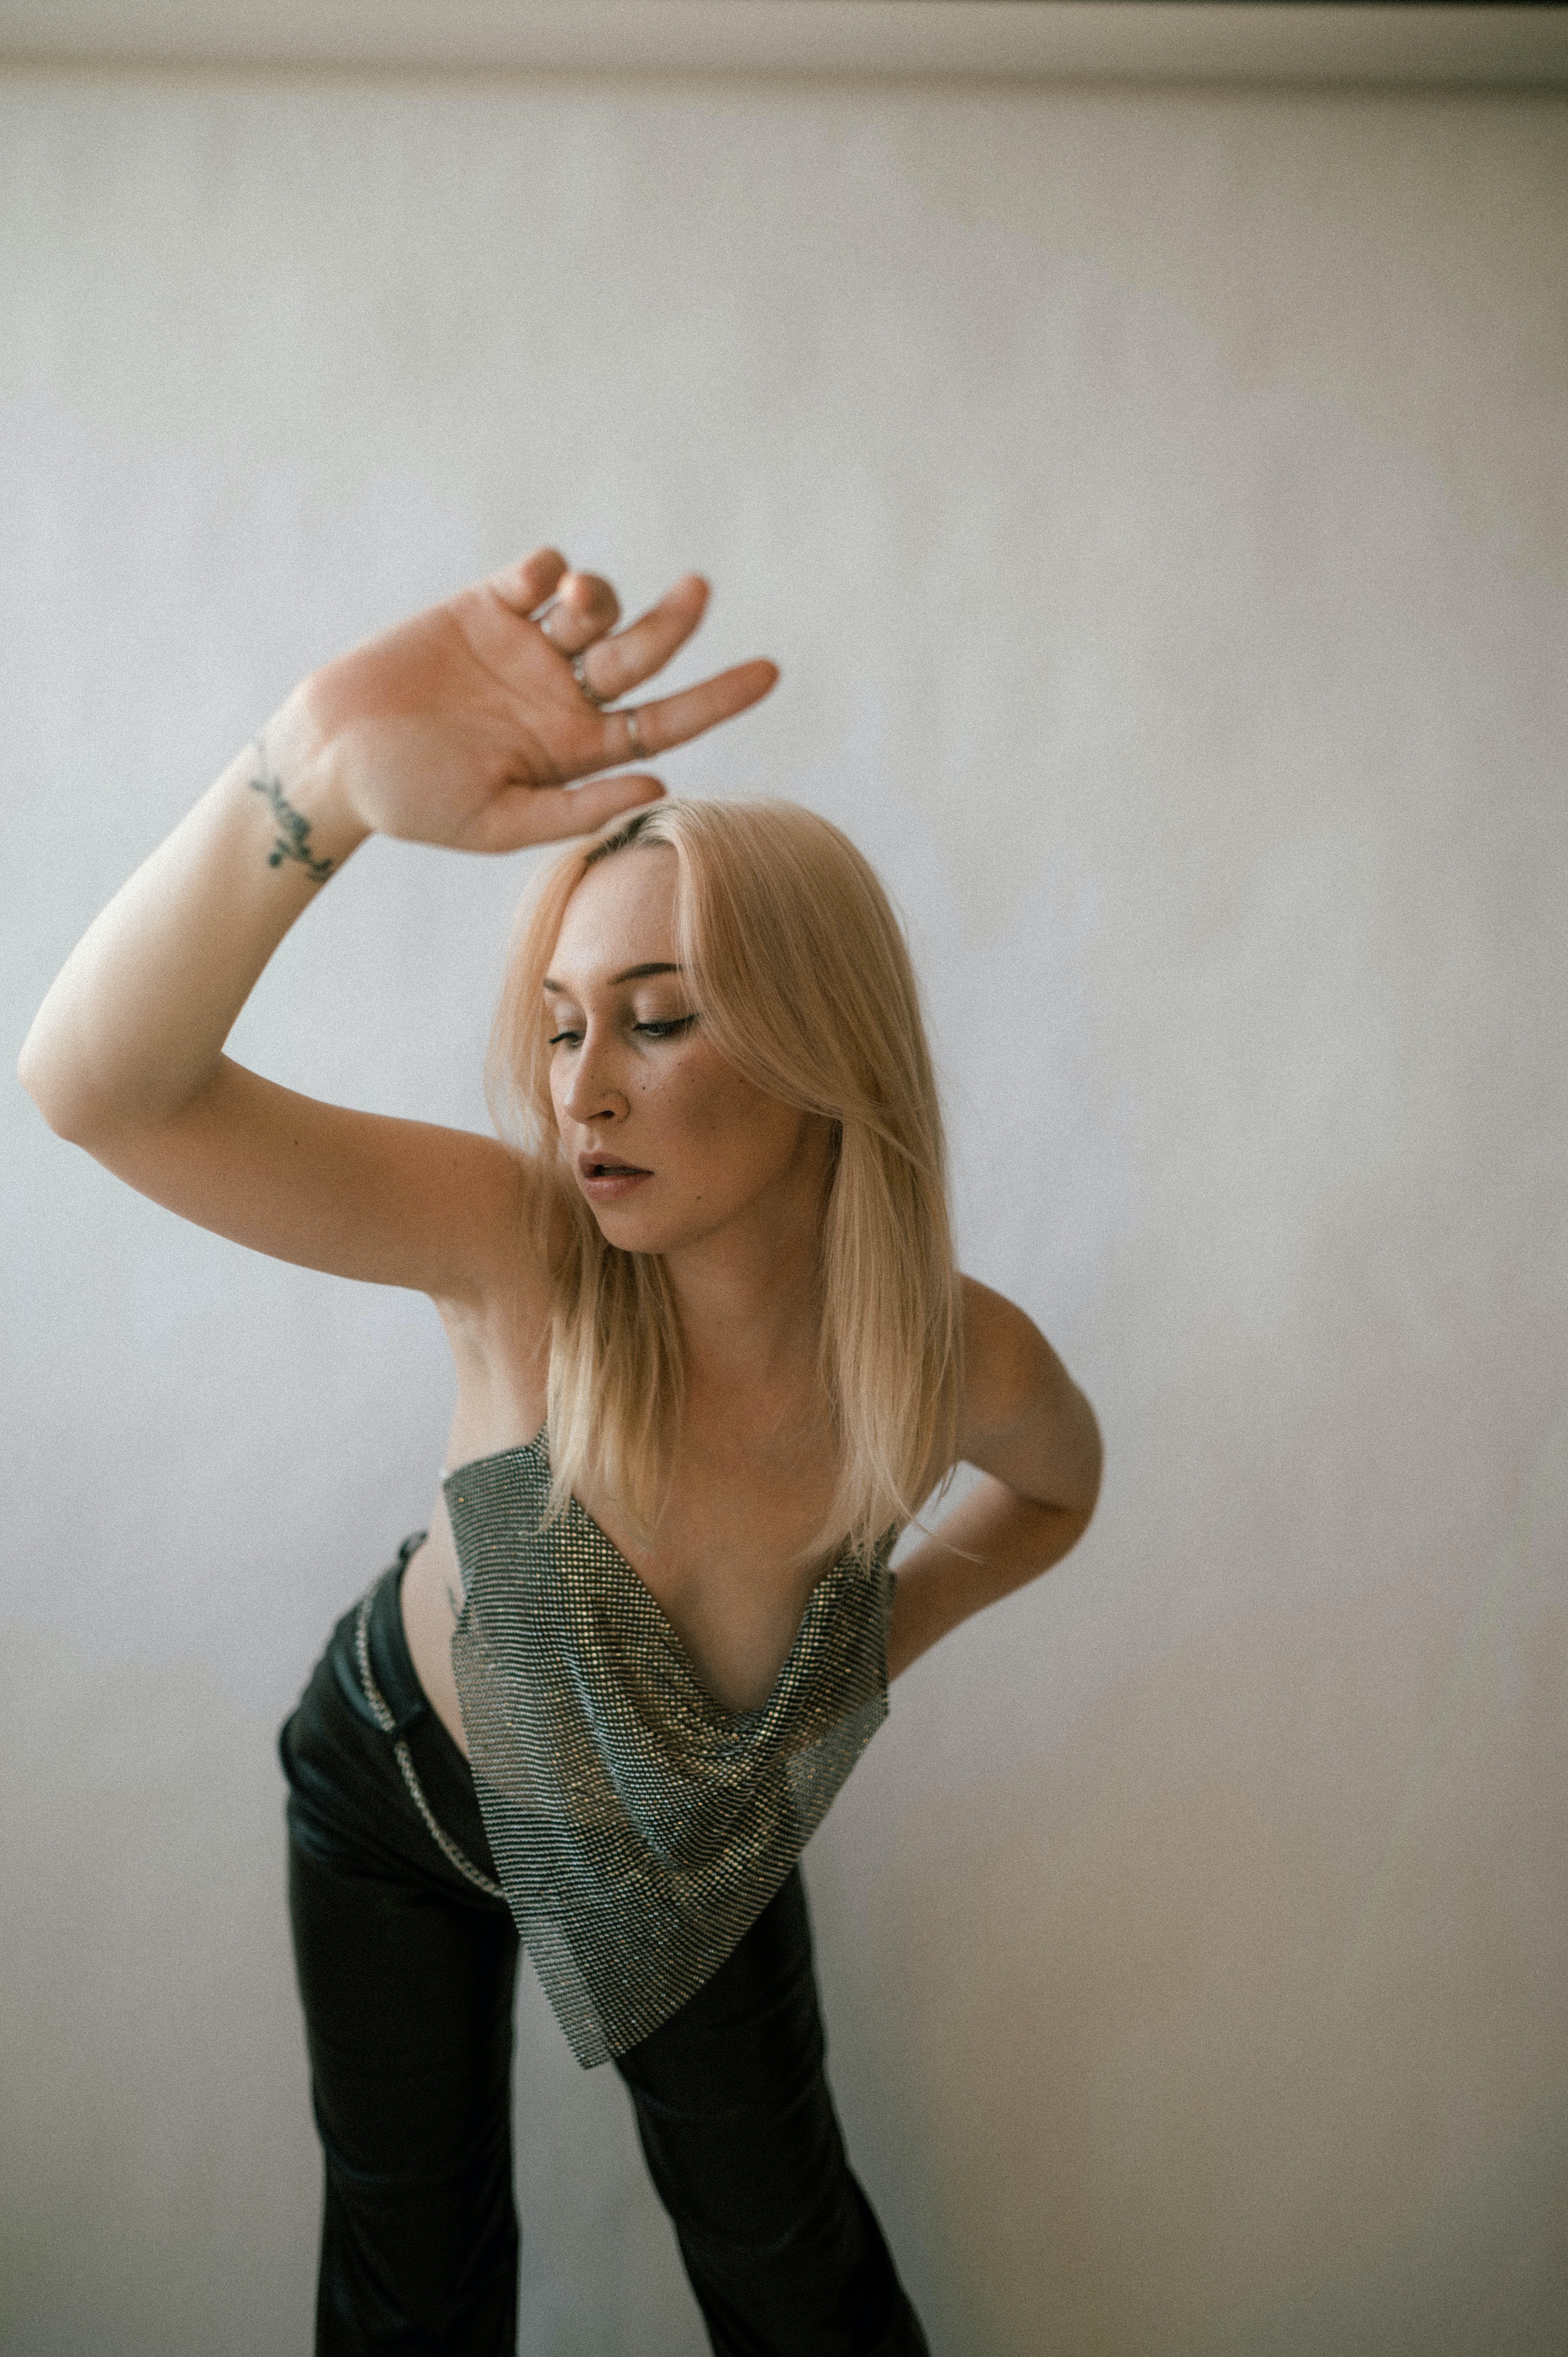
woman, hair, joint, skin, lip, hand, arm, shoulder, neck, human body, flash photography, fashion, sleeve, gesture, wood, waist, finger, happy, elbow, wrist, thigh, long hair, human leg, jewellery, brown hair, fashion design, blond, knee, fashion accessory, fashion model, sitting, performing arts, portrait photography, t shirt, abdomen, hair coloring, denim, top, photo shoot, fun, fur, portrait